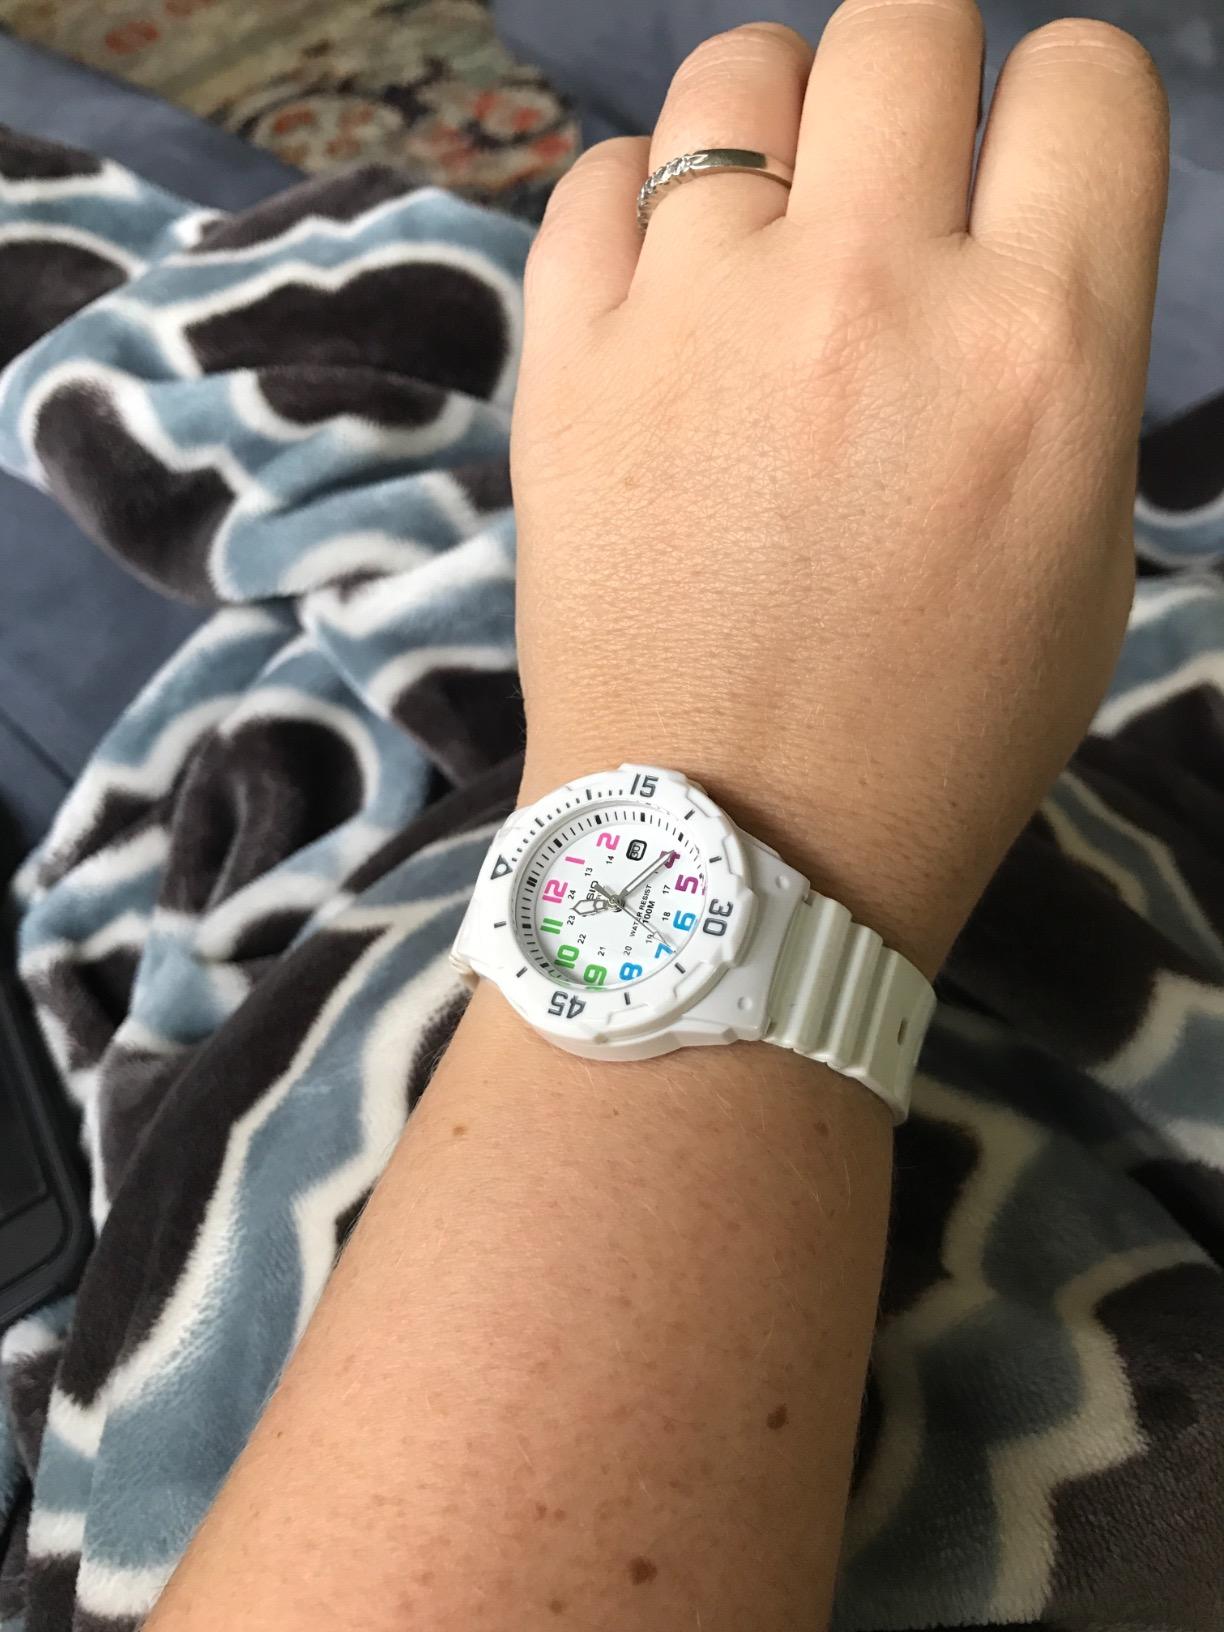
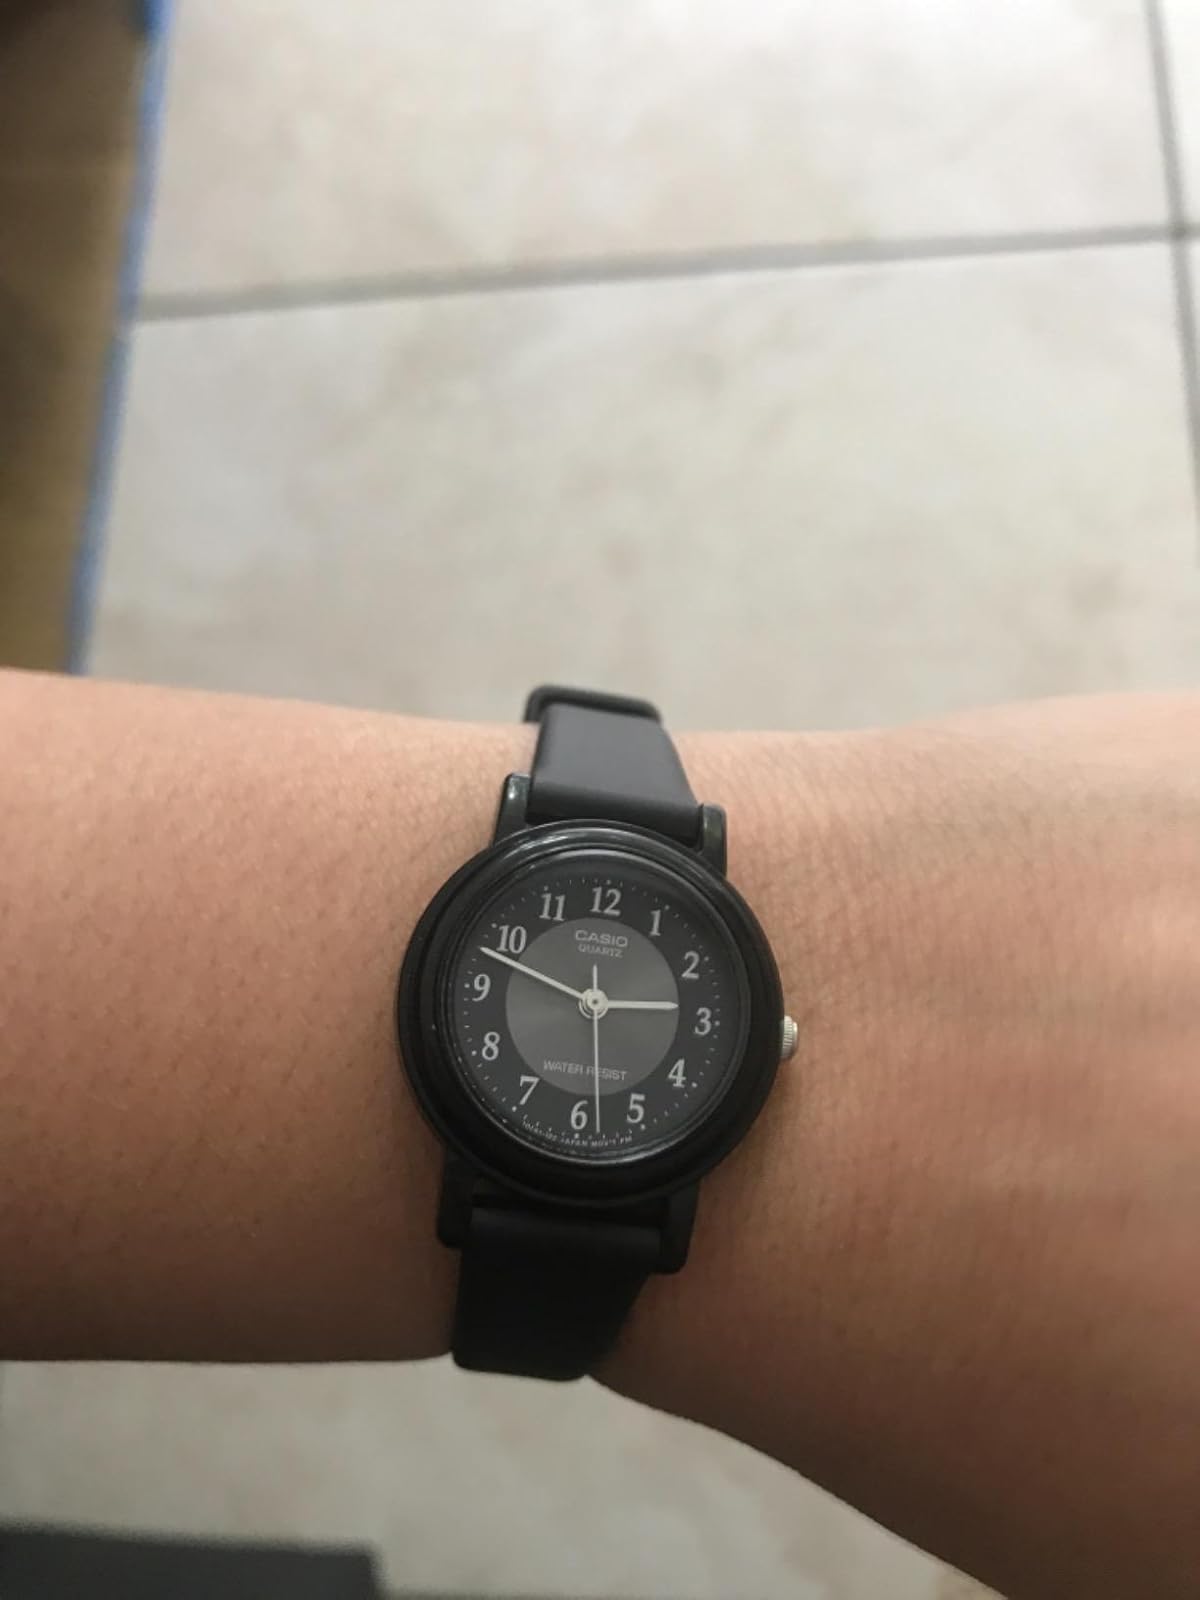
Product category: accessories_watch
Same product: no